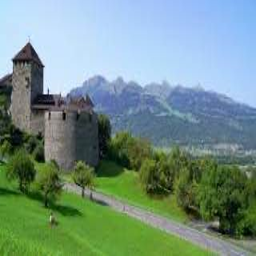
Vaduz Castle